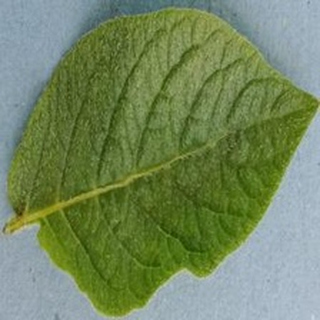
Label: healthy_potato